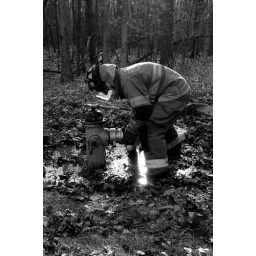
Firefighter hopeful races against the clock to feed water to the engine's MIV. SFD Trials 2008. Sewanee, TN. 2008.